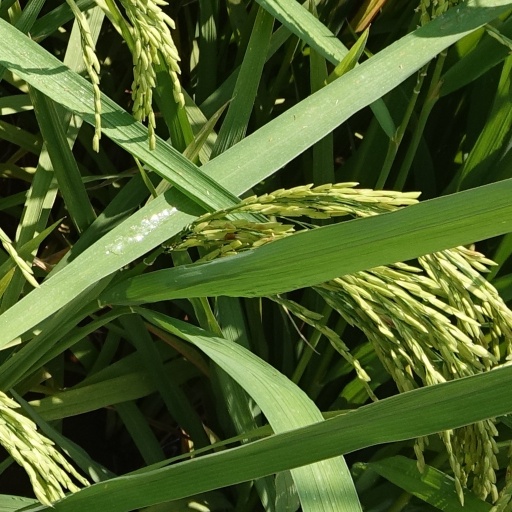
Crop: rice